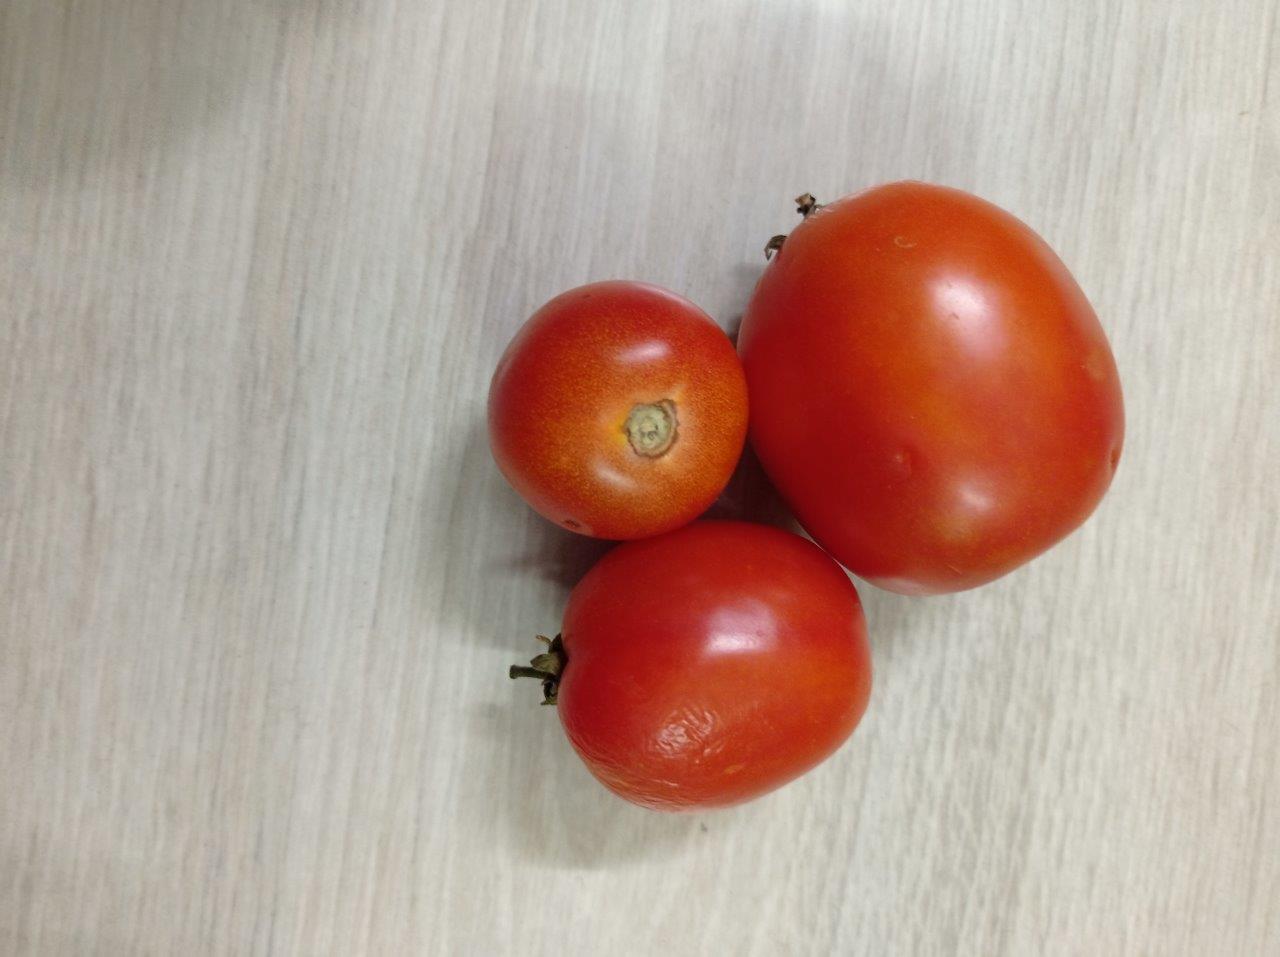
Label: Fresh